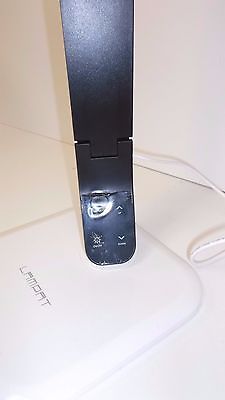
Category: lamp